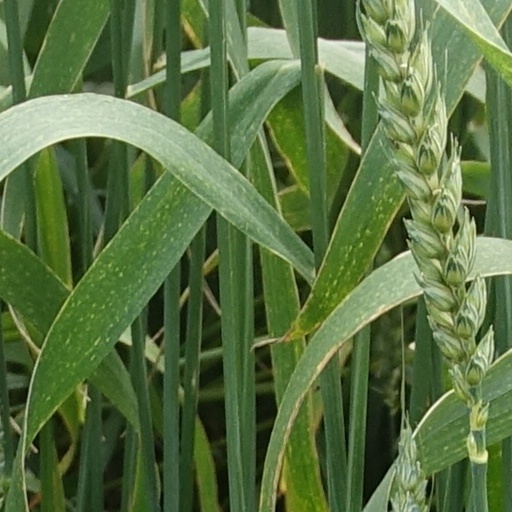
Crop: wheat